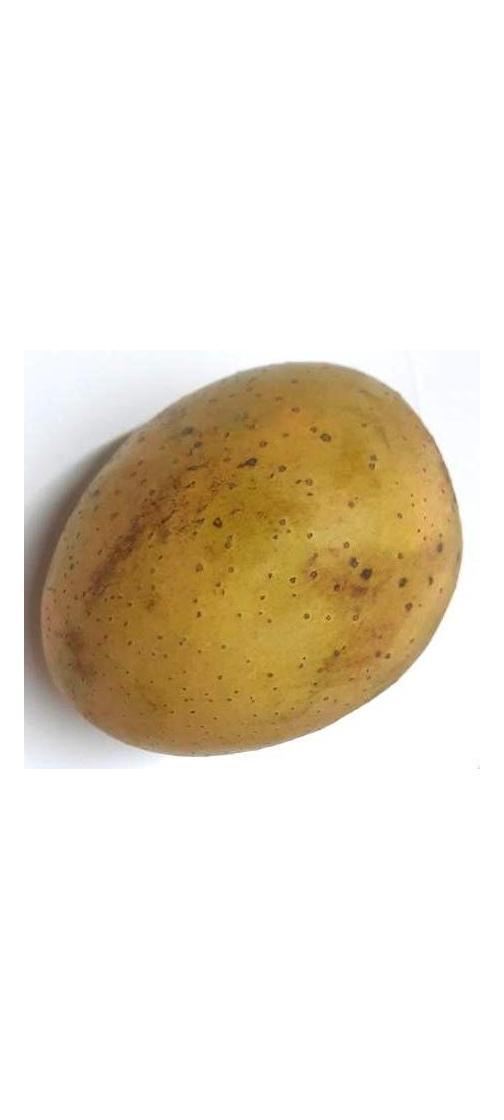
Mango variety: Gourmoti